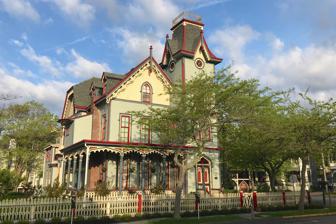
Building: John B. McCreary House
Country: Unknown
Year built: 1870
Historic house in New Jersey, United States United States historic place John B. McCreary House U.S. Historic district Contributing property The Abbey in 2018 Show map of Cape May County, New Jersey Show map of New Jersey Show map of the United States Location 34 Gurney Street Cape May, New Jersey Coordinates 38°55′55″N 74°55′10″W / 38.93194°N 74.91944°W / 38.93194; -74.91944 Built 1869–1870 Architect Stephen Decatur Button Part of Cape May Historic District ( ID70000383 ) The John B. McCreary House , also formerly known as the Christian Science Society and most recently The Abbey , is an historic Victorian building located at 34 Gurney Street, corner of Columbia Street, in Cape May, New Jersey . Designed by Philadelphia architect Stephen Decatur Button , it was built for $20,000 between 1869 and 1870 for State Senator John B. McCreary , a Pennsylvania coal baron. It is a contributing property in the Cape May Historic District , which was added to the National Register of Historic Places in 1970. From 1979 to 2012, the structure was operated as The Abbey Bed and Breakfast Inn . The owners extensively restored the building while adding bathrooms for each suite. The historic property was listed for sale in 2006 and was sold in 2012. The building is now operated as a whole house rental instead of as a B&B. Gallery HABS photo from 1977 Photo from 2011 References